Yokohama City University

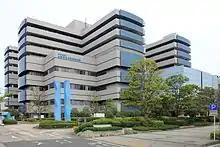
Yokohama City University Hospital

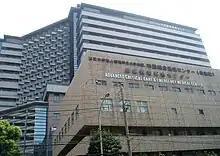
Yokohama City University Medical Center

The YCU Hospital in Kanazawa-ku, Yokohama has 654 beds, and in the 2012 fiscal year, treated 465,918 out-patients and 213,149 in-patients. The Hospital is a designated hospital as a Regional Cancer Care Hospital, AIDS Care Central Core Hospital and an approved as a Specific Function Hospital.